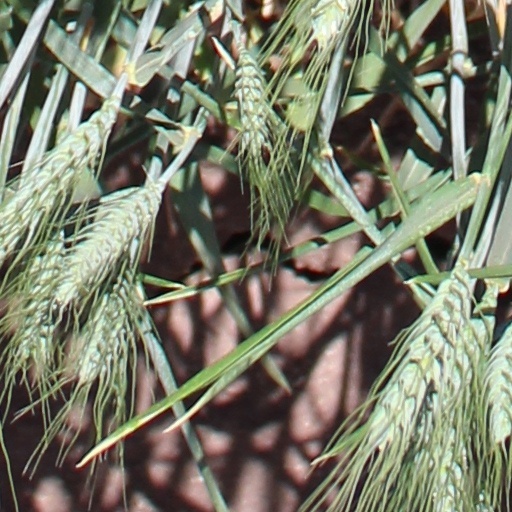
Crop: wheat